Sorbs

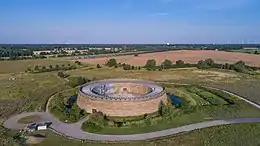
The reconstructed Lusatian "gord" (fortification) of Raduš (Raddusch), near Vetschau, in Lower Lusatia

The "Annales Regni Francorum" state that in 806, Sorbian Duke Miliduch fought against the Franks and was killed. In 840, Sorbian Duke Czimislav was killed. From the 9 century was organized Sorbian March by the East Francia and from the 10 century the Saxon Eastern March (Margravate of Meissen) and March of Lusatia by the Holy Roman Empire. In 932, the German king Henry I conquered Lusatia and Milsko. Gero, Margrave of the Saxon Eastern March, reconquered Lusatia the following year and, in 939, murdered 30 Sorbian princes during a feast. As a result, there were many Sorbian uprisings against German rule. A reconstructed castle, at Raddusch in Lower Lusatia, is the sole physical remnant from this early period.